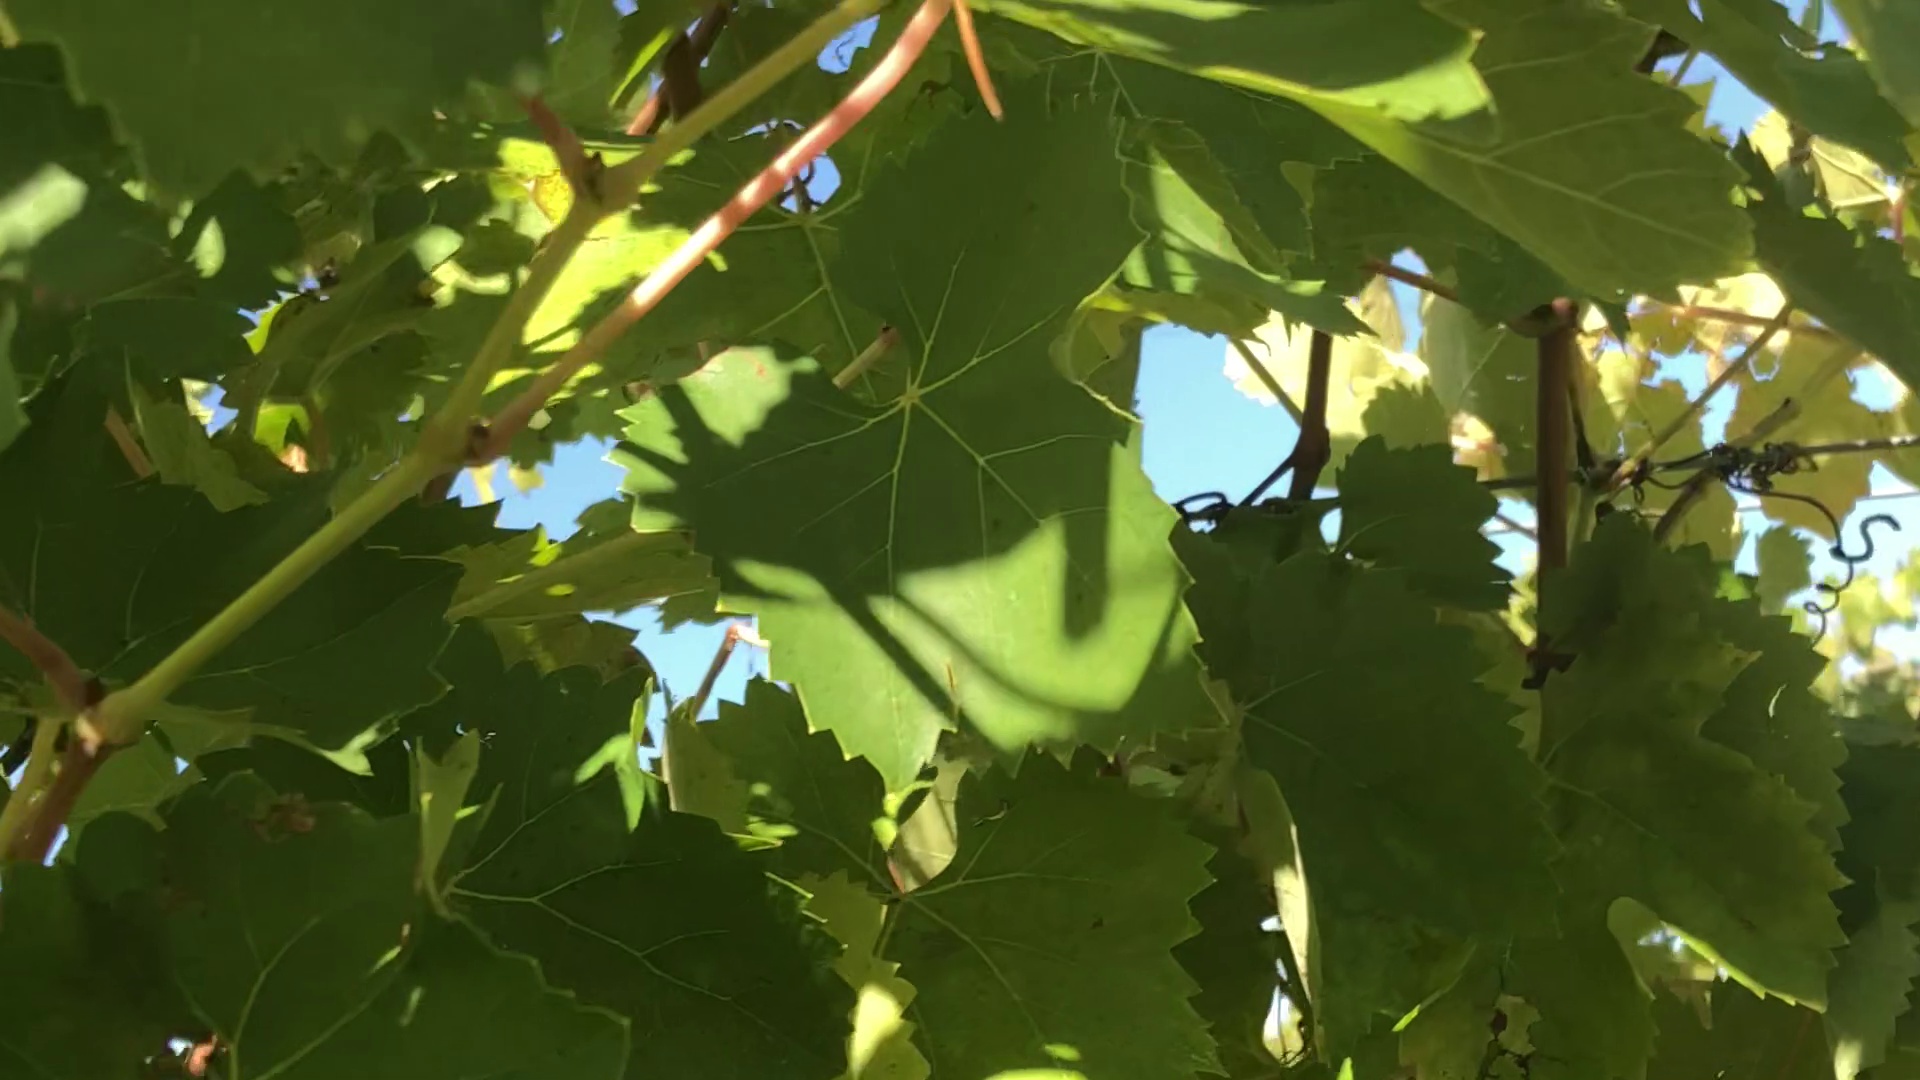
Label: healthy